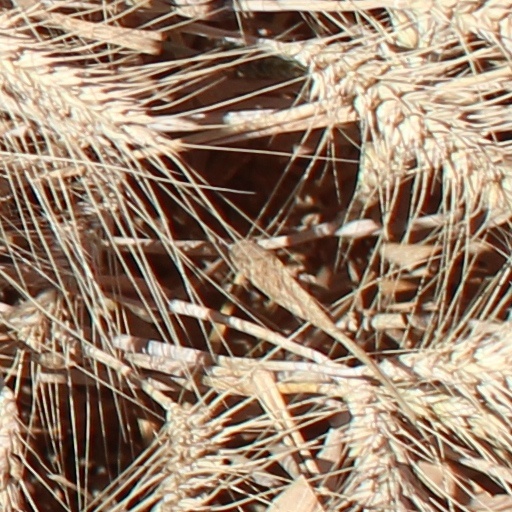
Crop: wheat